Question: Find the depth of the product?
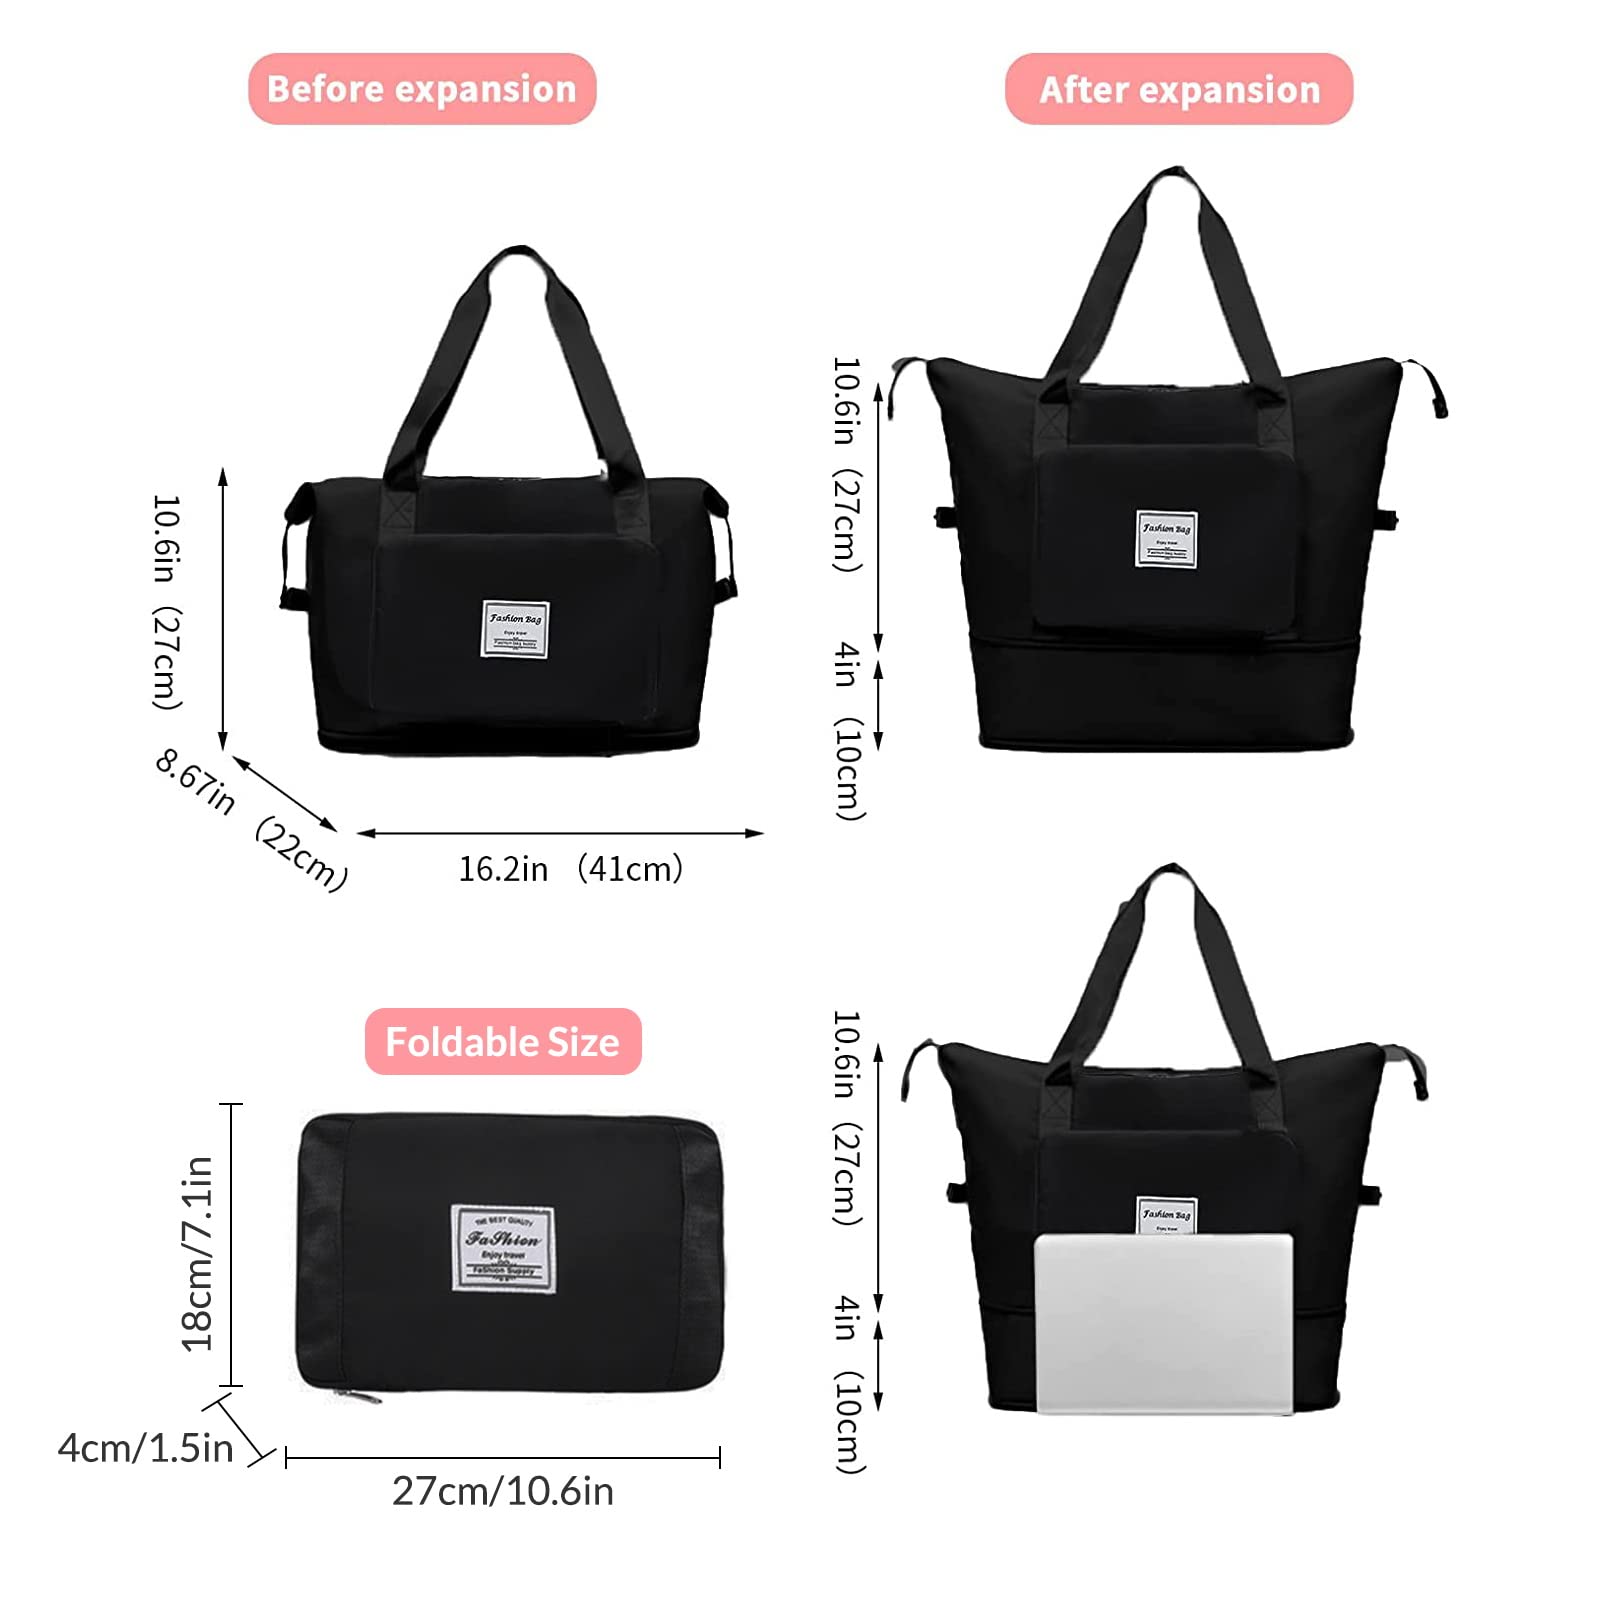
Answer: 16.2 inch